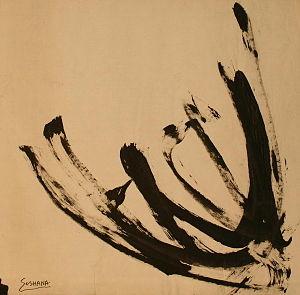
Soshana Afroyim est une peintre autrichienne de la période du modernisme. Artiste à plein temps, elle voyage fréquemment, exposant son travail à l'international. Au cours de ses voyages, elle réalise le portrait de nombreuses personnalités et son art se développe dans différentes directions. Dans une première période, principalement de nature naturaliste, elle s'attache aux paysages et aux portraits. Plus tard, son style évolue vers l'art abstrait, fortement influencé par la calligraphie asiatique et l'art du Moyen-Orient.